British Battalion

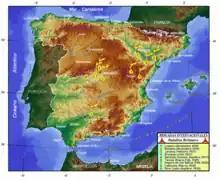
Map showing British Battalion engagements

A number of British volunteers, including Tom Wintringham, David Marshall and Ramona and Nat Cohen, and Scots nurse Annie Murray, arrived in Spain during August–September 1936. The men formed the Tom Mann Centuria, and in July/August they had been part of an attempt to liberate Majorca. Later they were joined by Bill Scott, becoming a rifle company in the German-speaking Thälmann Column. The Thälmann Battalion later formed part of XII International Brigade and fought in the Siege of Madrid, including the Battle of Ciudad Universitaria.